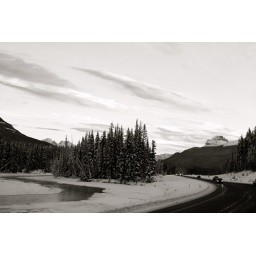
Interesting how they apparently build the road around the river thats beside it.